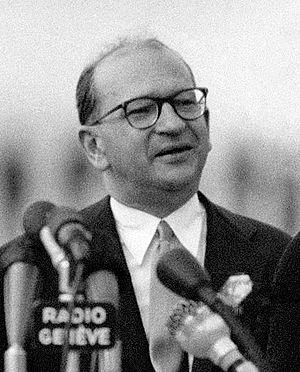
Le troisième gouvernement Georges Pompidou est le 4ᵉ gouvernement de la Vᵉ République française.
Edgar Faure, né le 18 août 1908 à Béziers et mort le 30 mars 1988 à Paris, est un homme d'État français.
Des élections législatives se sont déroulées le 2 janvier 1956. Dernières élections parlementaires de la IVᵉ République, elles prendront part dans un contexte de crise politique et verront la campagne électorale dominée par la passion qui anime les candidats des différentes forces en lice.
La Quatrième République, ou IVᵉ République, est le régime républicain en vigueur en France du 27 octobre 1946 au 4 octobre 1958. Elle est instituée après la libération de la France de l'occupation allemande. Malgré la grave crise qu'avait connue la Troisième République au cours des années 1930, elle reste globalement fidèle au modèle de la république parlementaire qui s'était imposé à partir de 1875.
Le premier gouvernement René Pleven a été le gouvernement de la France du 12 juillet 1950 au 28 février 1951.